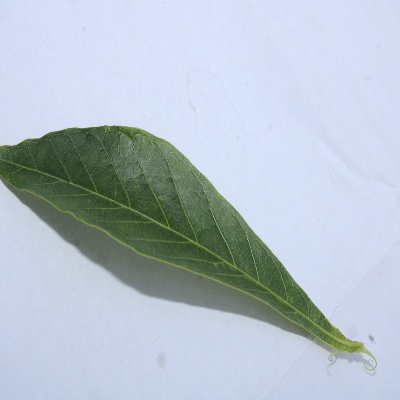
Crop: Cassava
Condition: healthy